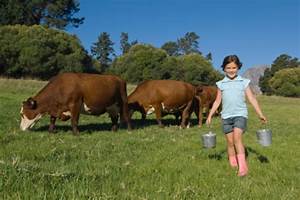
Label: mucca